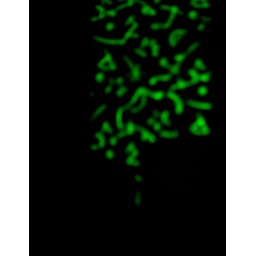
glow in the dark wall paper